Mark Morrisroe

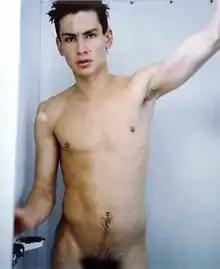
"Self Portrait (to Brent)", 1982, Mark Morrisroe

Mark Morrisroe (January 10, 1959 – July 24, 1989) was an American performance artist and photographer. He is known for his performances and photographs, which were germane in the development of the punk scene in Boston in the 1970s and the art world boom of the mid- to late 1980s in New York City. By the time of his death he had created some 2,000 pieces of work.